Lovett's by Lafayette Brook

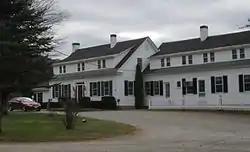

Lovett's by Lafayette Brook, or Lovett's Inn, is a historic farmstead and inn at 1474 Profile Road (New Hampshire Route 18) in Franconia, New Hampshire, United States. It is one of a few surviving early 20th century hostelries in the state, dating to a period when many large and more elaborate hotels stood that have succumbed to fire or demolition. It is located on the west side of Profile Road, in a rural area between the village center of Franconia and Cannon Mountain. The building was listed on the National Register of Historic Places in 1982. It continues to function as a small hotel with restaurant.